Vuk Ćosić

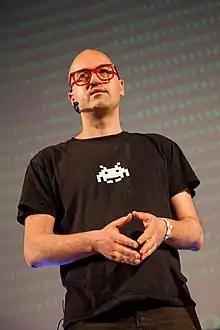
Vuk Ćosić in 2012

Vuk Ćosić (born 31 July 1966) is a Slovenian contemporary artist associated with the net.art movement.